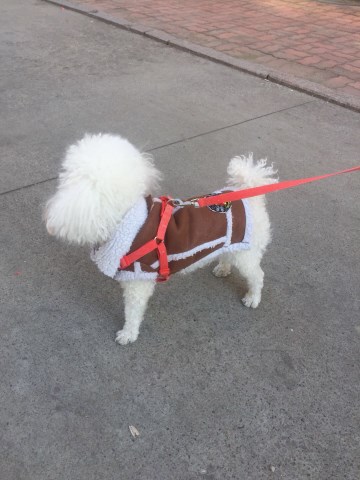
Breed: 7449-n000128-teddy